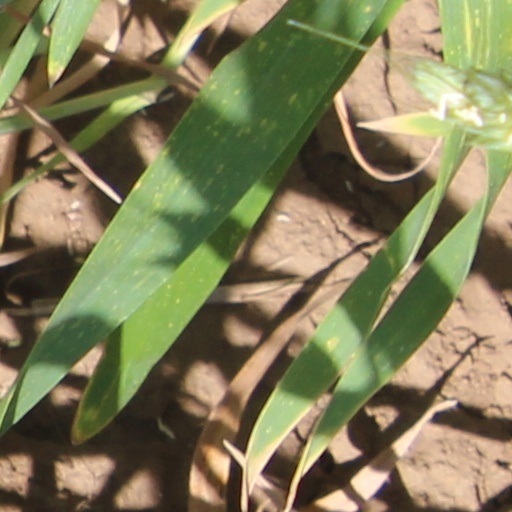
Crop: wheat